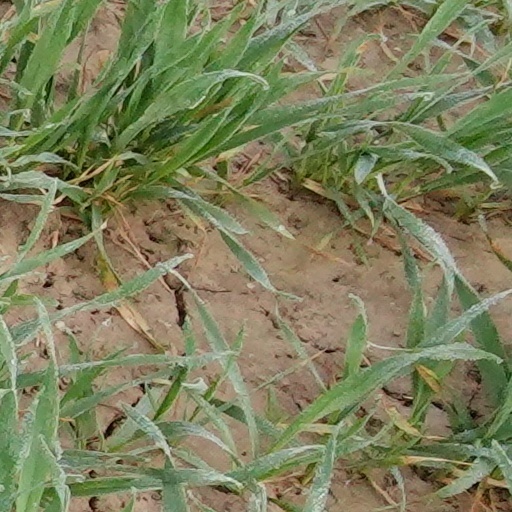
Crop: wheat